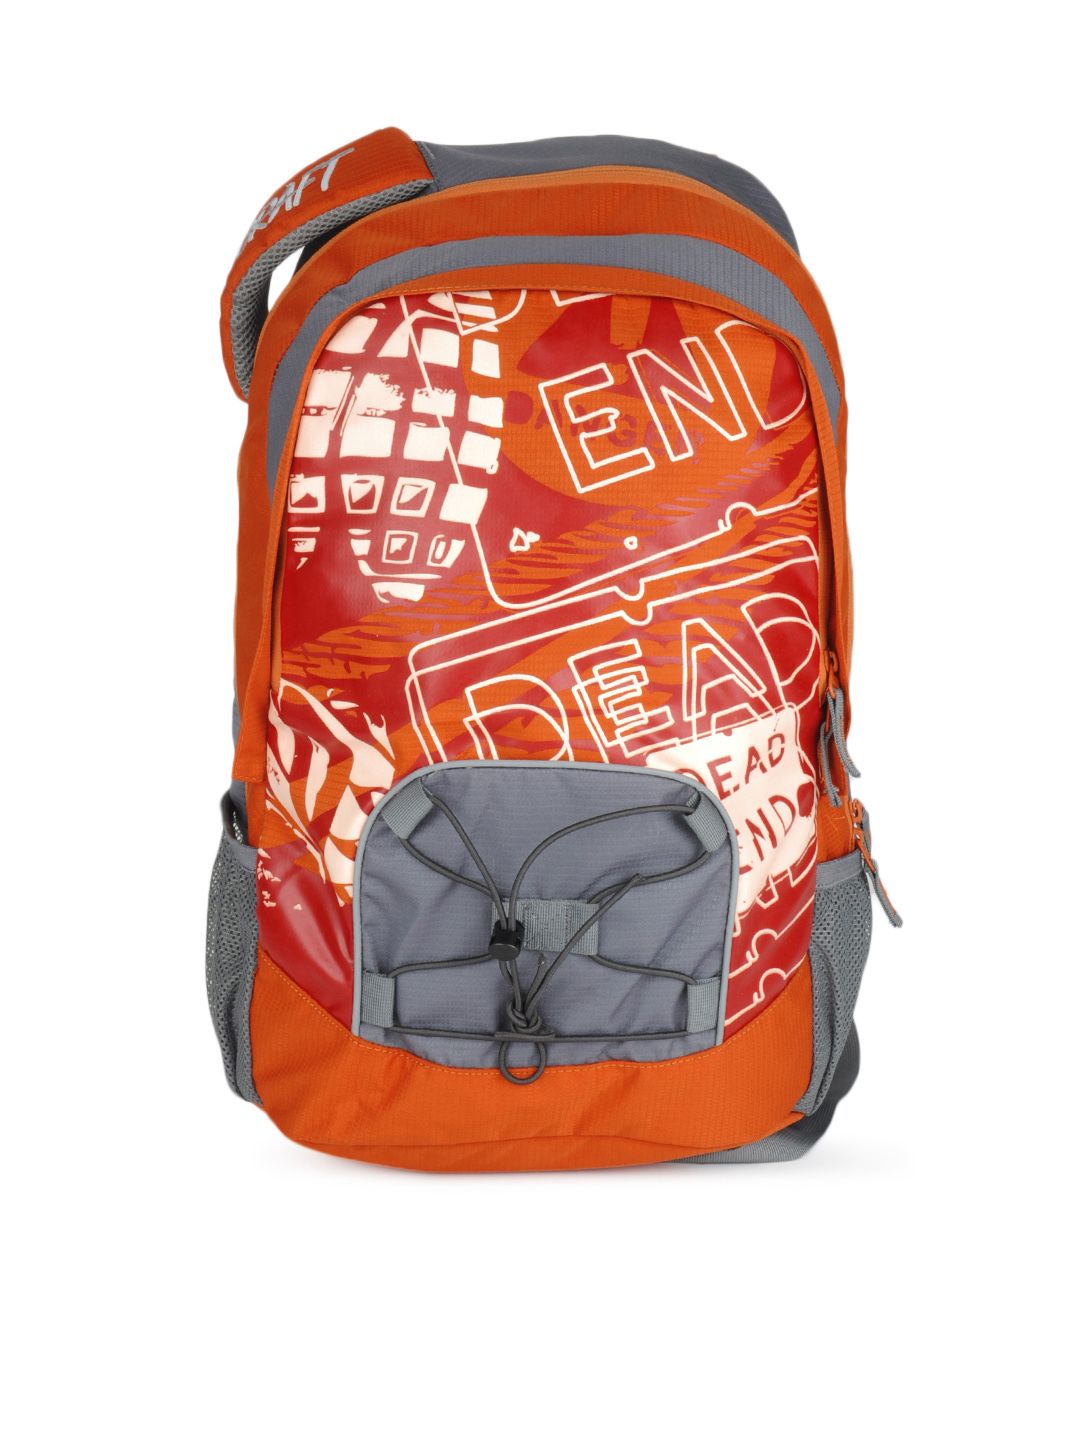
Wildcraft Unisex Orange Printed Laptop Backpack
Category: Accessories / Bags / Backpacks
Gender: Unisex
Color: Orange
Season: Winter 2015
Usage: Casual